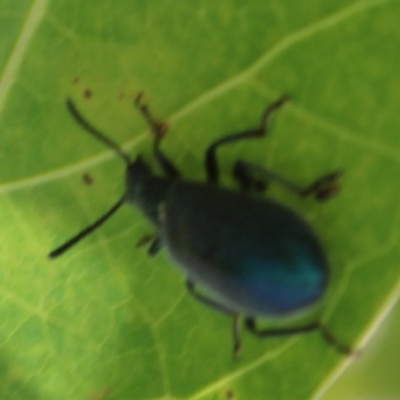
Crop: Maize
Condition: leaf beetle